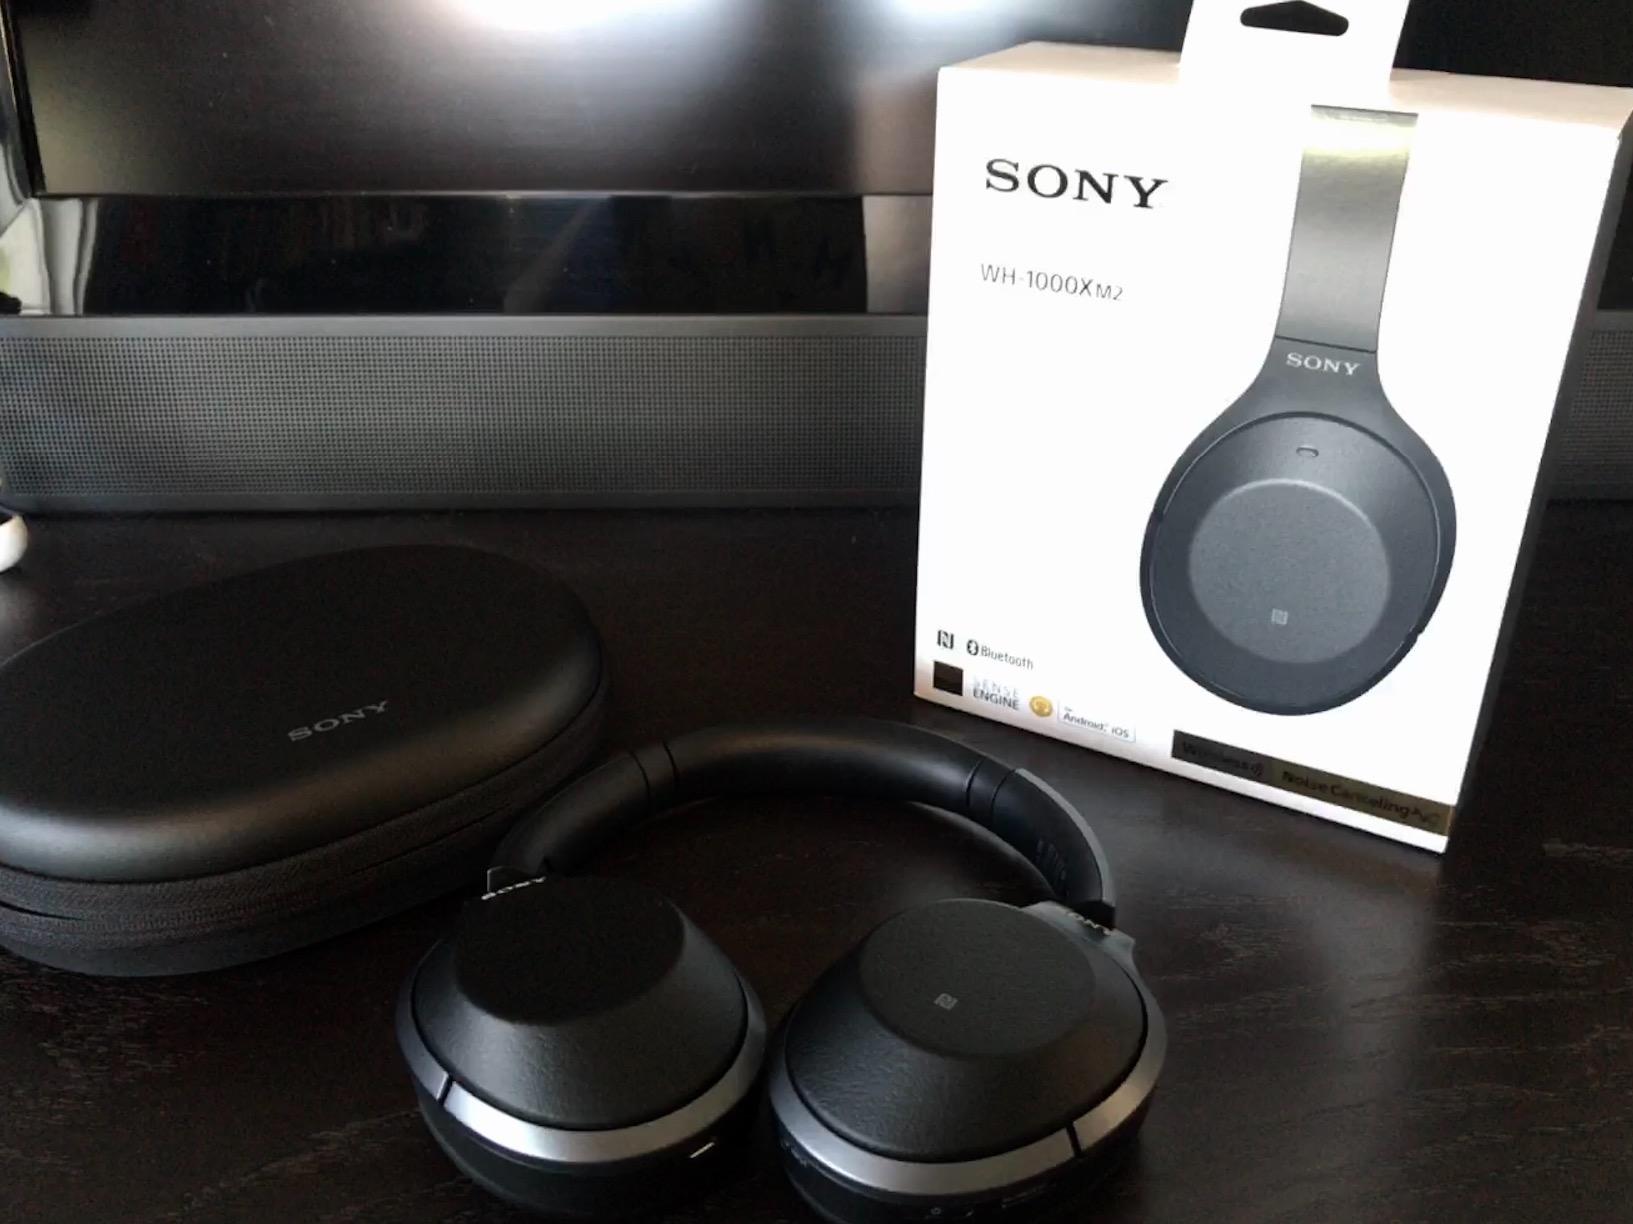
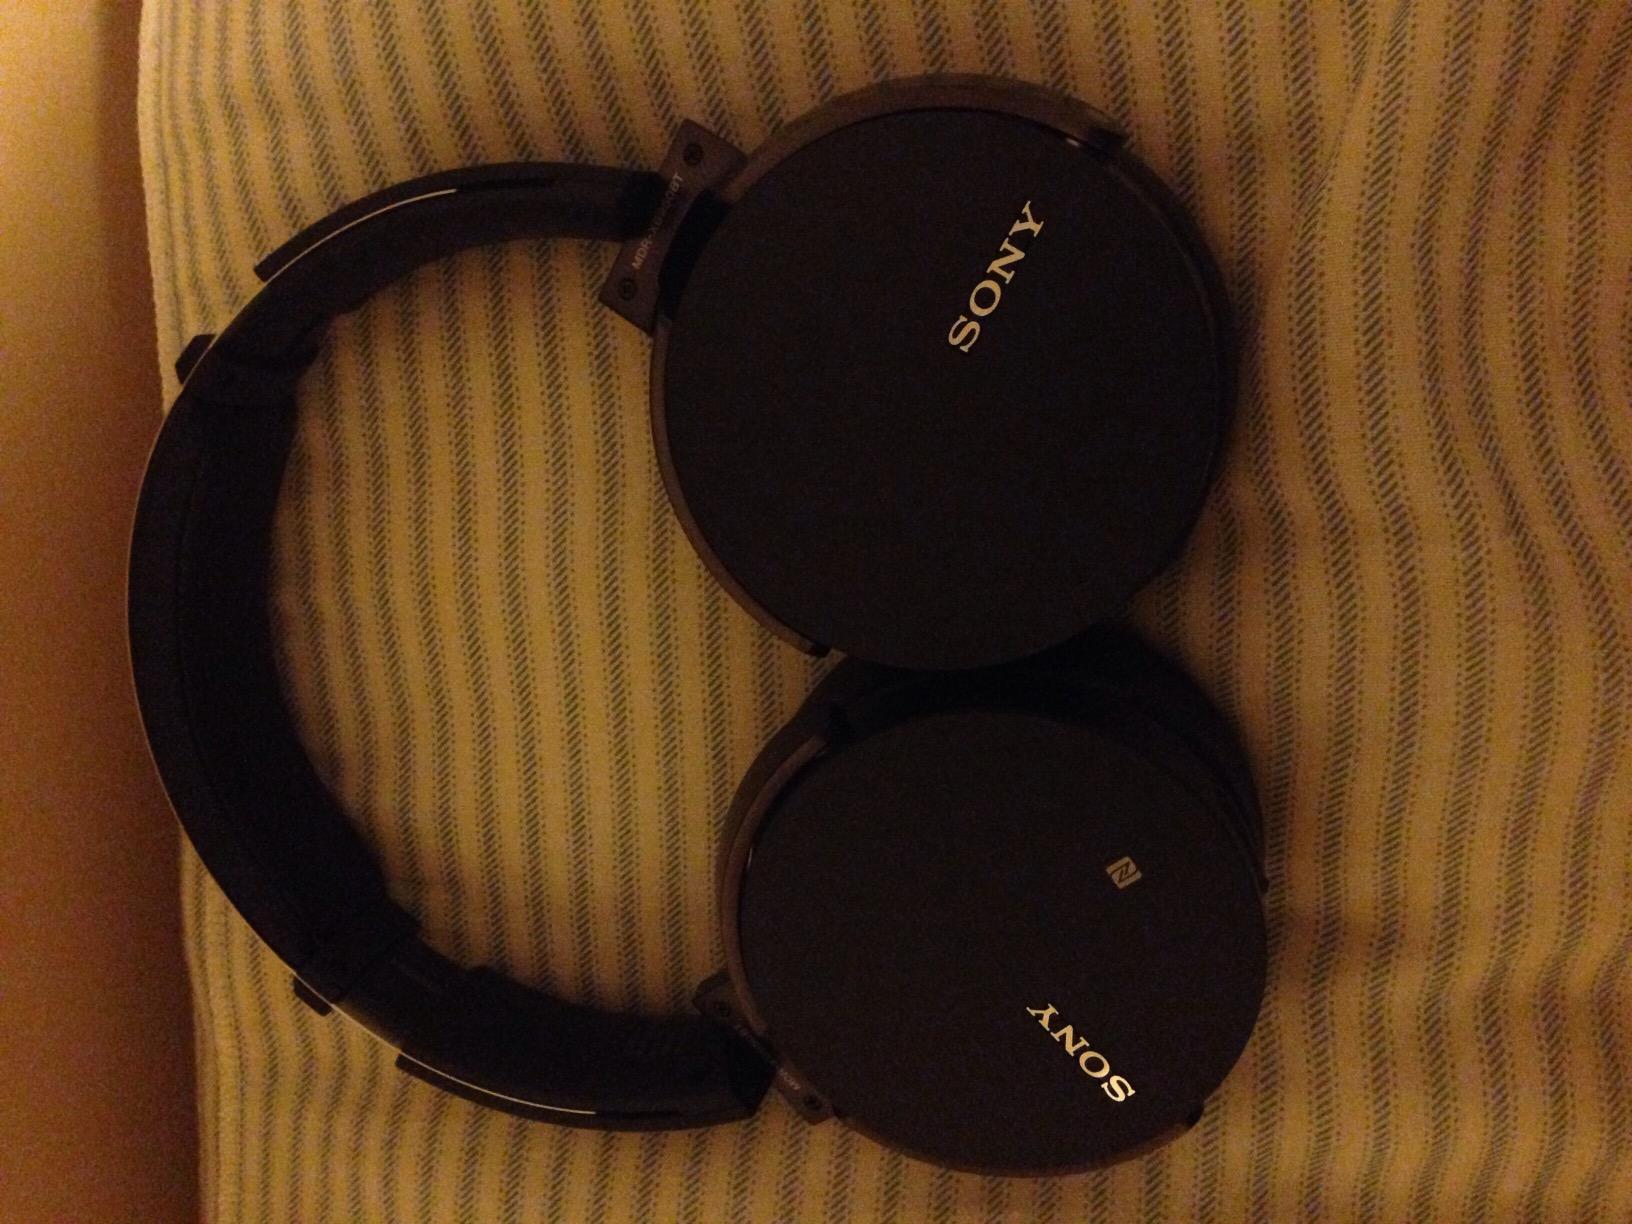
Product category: headphones
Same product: no